Climate change in Florida

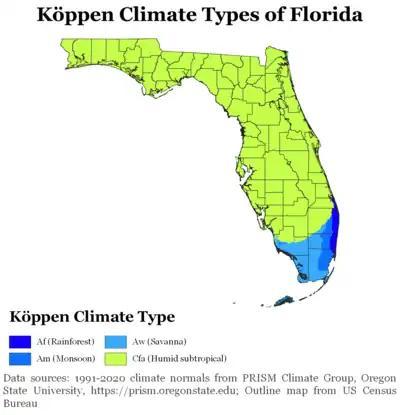
Köppen climate types of Florida, using 1991–2020 climate normals.

After Hurricane Irma in 2017, which occurred just weeks after Hurricane Harvey, Governor Rick Scott did not attribute the possible changes in hurricane patterns to climate change.